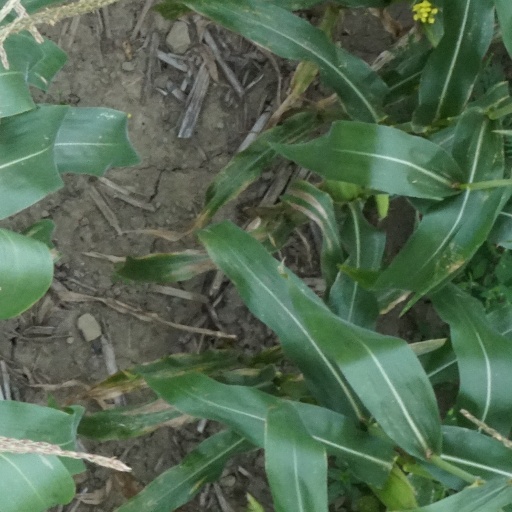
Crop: maize; corn